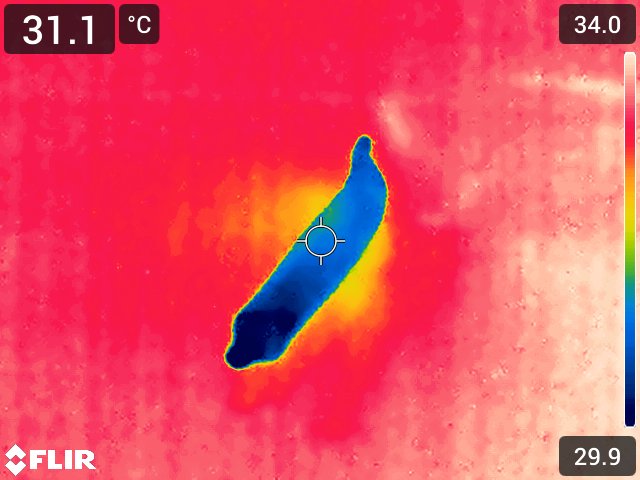
Maturity: adequate_matured